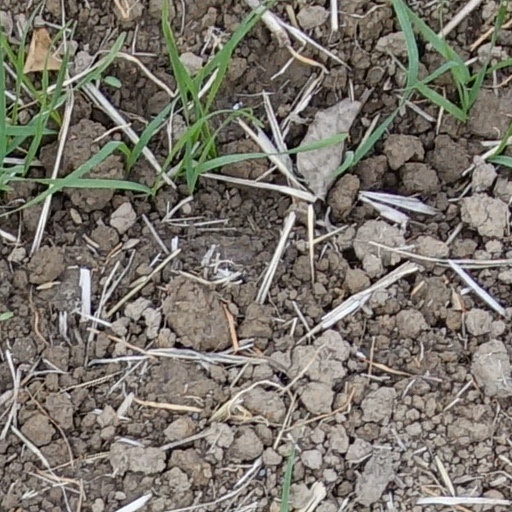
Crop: wheat